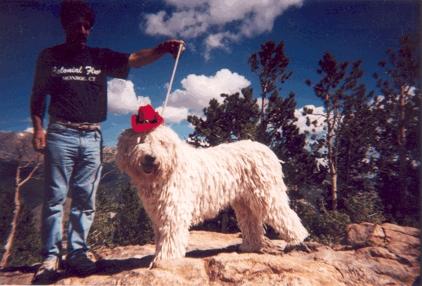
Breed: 318-n000115-komondor